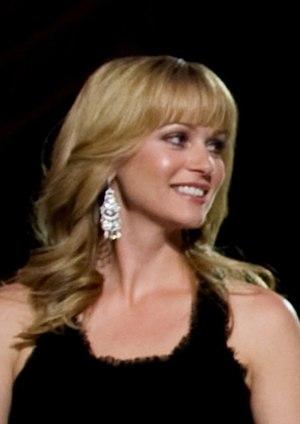
Les personnages de Destination finale figurant ici sont ceux de la série de films portant ce nom.
Andrea Joy Cook Andersen est une actrice canadienne, née le 22 juillet 1978 à Oshawa.
Jennifer « J.J. » Jareau ou Jennifer Lamontagne est un personnage de fiction de la série télévisée américaine Esprits criminels. Agent du Behavioral Analysis Unit. Au début de la série elle est agent de liaison avec la presse avant de devenir profiler à son tour. Elle est interprétée par Andrea Joy Cook et doublée par Véronique Picciotto en version française. Au départ, ce personnage n'existe pas dans l'épisode pilote de la série.